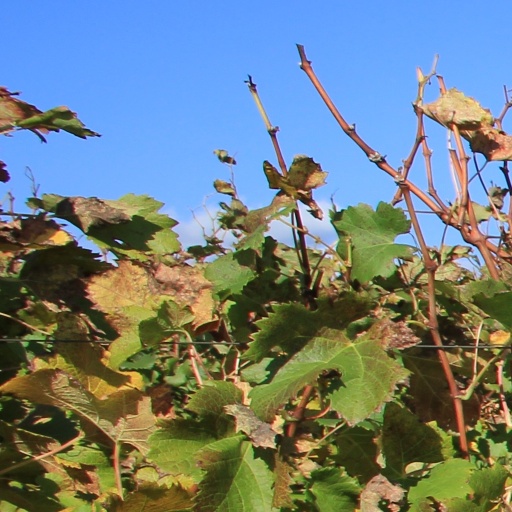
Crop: grape